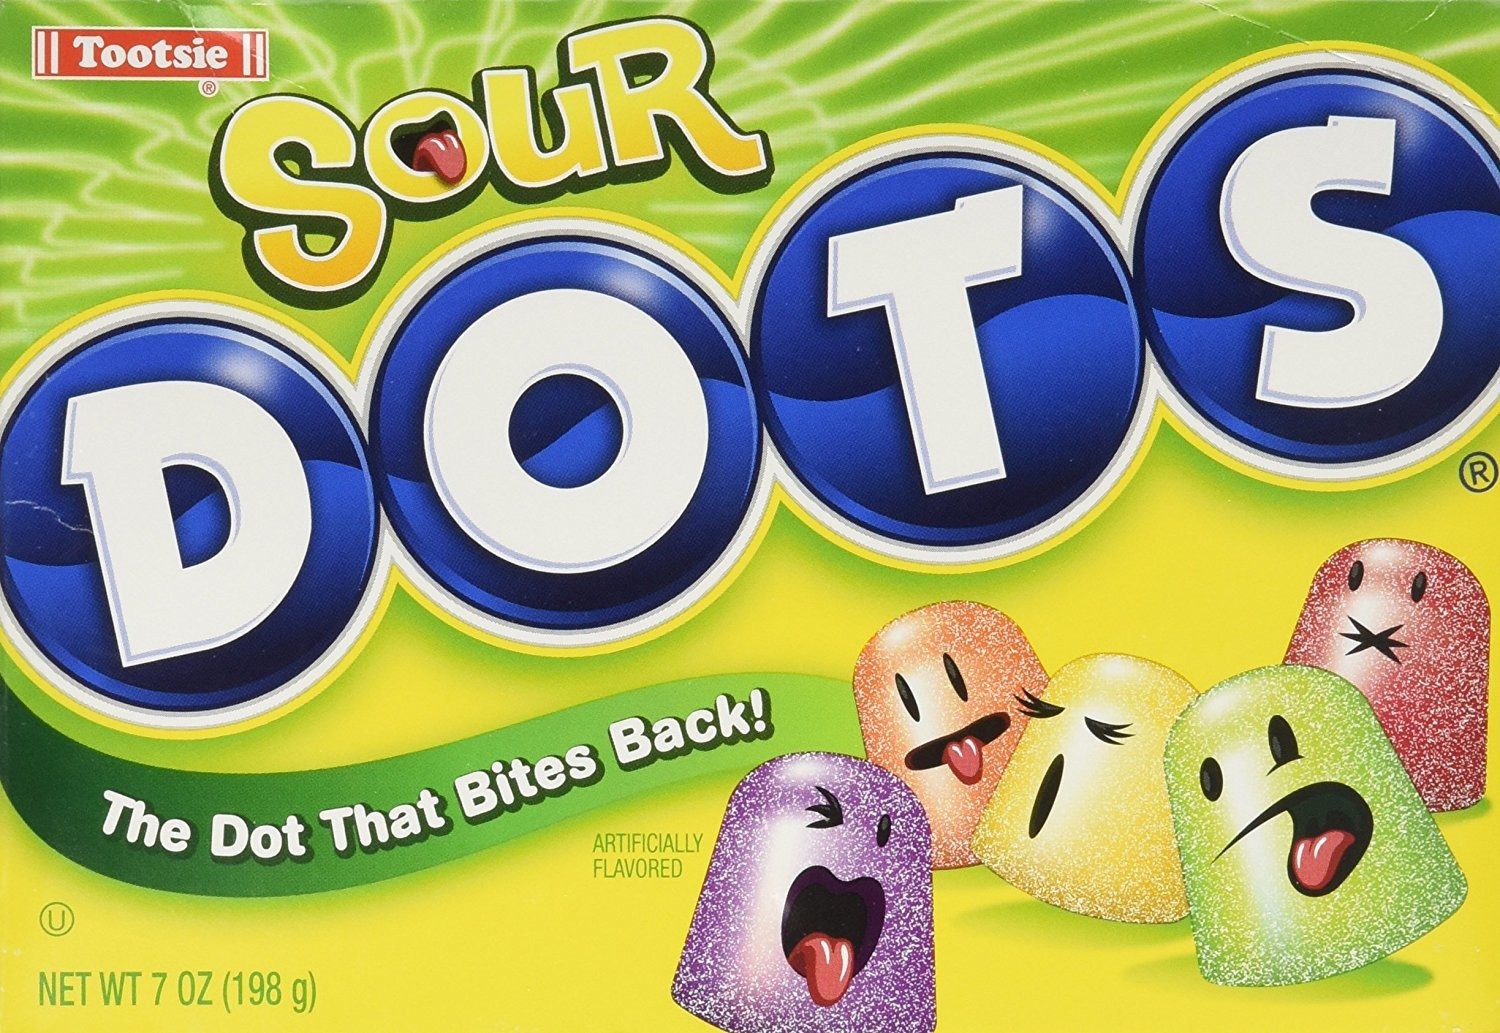
Item Name: Sour Dots Theater Box (Pack of 12)
Bullet Point 1: Sour Dots Theater Box: Contains 12 round gummy sour dots in orange color
Bullet Point 2: Sour Free Candy: No artificial flavors or preservatives
Bullet Point 3: Fun Novelty Gift: Great for parties, events, or as a treat
Bullet Point 4: Tootsie Roll Brand: Made by the popular Tootsie Roll company
Bullet Point 5: Ounce Packaging: Each box contains 84 ounces of sour dotted candies
Product Description: If you love gum drops with a great punch of flavor, then you'll love Sour Dots. With 3 of the great flavors as original dots - Orange, Lemon and Cherry, plus new flavors Grape and Green Apple, only SOUR! Sour Dots - The Dot That Bites Back!
Value: 84.0
Unit: Ounce

Price: 31.76